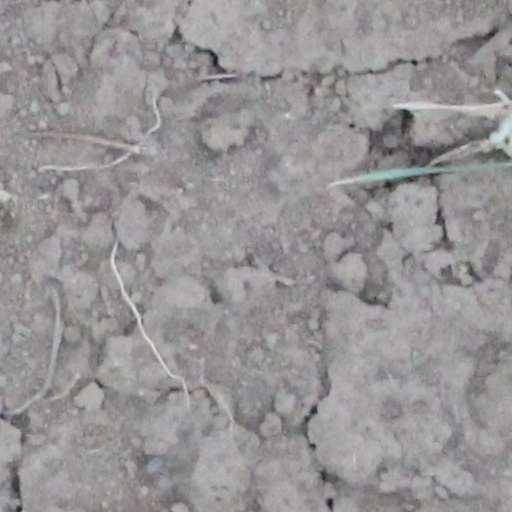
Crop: wheat